Rotational components of strong ground motions

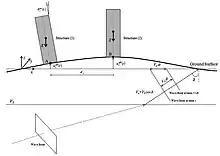
Geometric layout for the seismic wave propagation and estimation of the rocking component of seismic ground motions.

Rotational components of strong ground motions refer to variations of the natural slope of the ground surface due to the propagation of seismic waves. Earthquakes induce three translational (two horizontal and one vertical) and three rotational (two rocking and one torsional) motions on the ground surface. To study the nature of strong ground motions, seismologists and earthquake engineers deploy accelerometers and seismometers at various distances from active faults on the ground surface or bedrock in order to record the translational motions of ground shaking. The corresponding rotational motions are, then, estimated in terms of the gradient of the recorded translational ground motions. Different methods may be adopted for the indirect estimation of the earthquake rotational components, such as time derivation and finite difference. Specialized instruments, such as gyroscopes and tiltmeters, which can detect small changes in the orientation of the ground surface, may be used to directly measure rotational ground motions. Currently, ring laser gyroscopes are widely used to measure the amplitude of rotational movements of the ground surface.